Paleontology in Connecticut

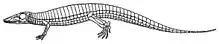
Restoration of "Aetosaurus ferratus" by Othniel Charles Marsh

No fossils are known in the state of Connecticut that are older than the Triassic period. At that time the central part of the state was the site of alluvial fans and braided streams. As Pangaea began to break up rift valleys formed in the state. These filled with water and became massive lakes. Roughly 200 million years ago, the New Haven Arkose began to be deposited. The phytosaur "Clepsysaurus" lived in Connecticut at this time and left behind remains near Simsbury. The herbivorous reptile "Hypsognathus" was another Triassic inhabitant of Connecticut and left behind remains near Meriden. The aetosaur "Stegomus" was also present and left behind skin impressions in addition to body fossils near Fairhaven. The state's Mesozoic invertebrates included at least two different kinds of mollusk and one insect. Some of the trails of invertebrates left in life have been preserved as trace fossils in Connecticut, although such finds are more common in neighboring Massachusetts. At least six genera and thirteen species of Mesozoic fishes are known from Connecticut. The Mesozoic flora of Connecticut included conifers, cycads, ferns, and rushes.